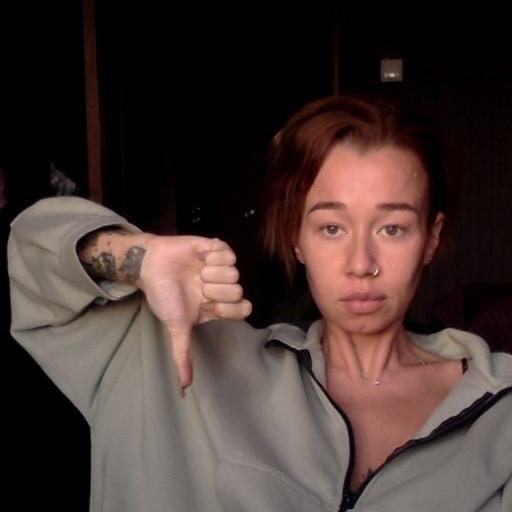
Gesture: dislike